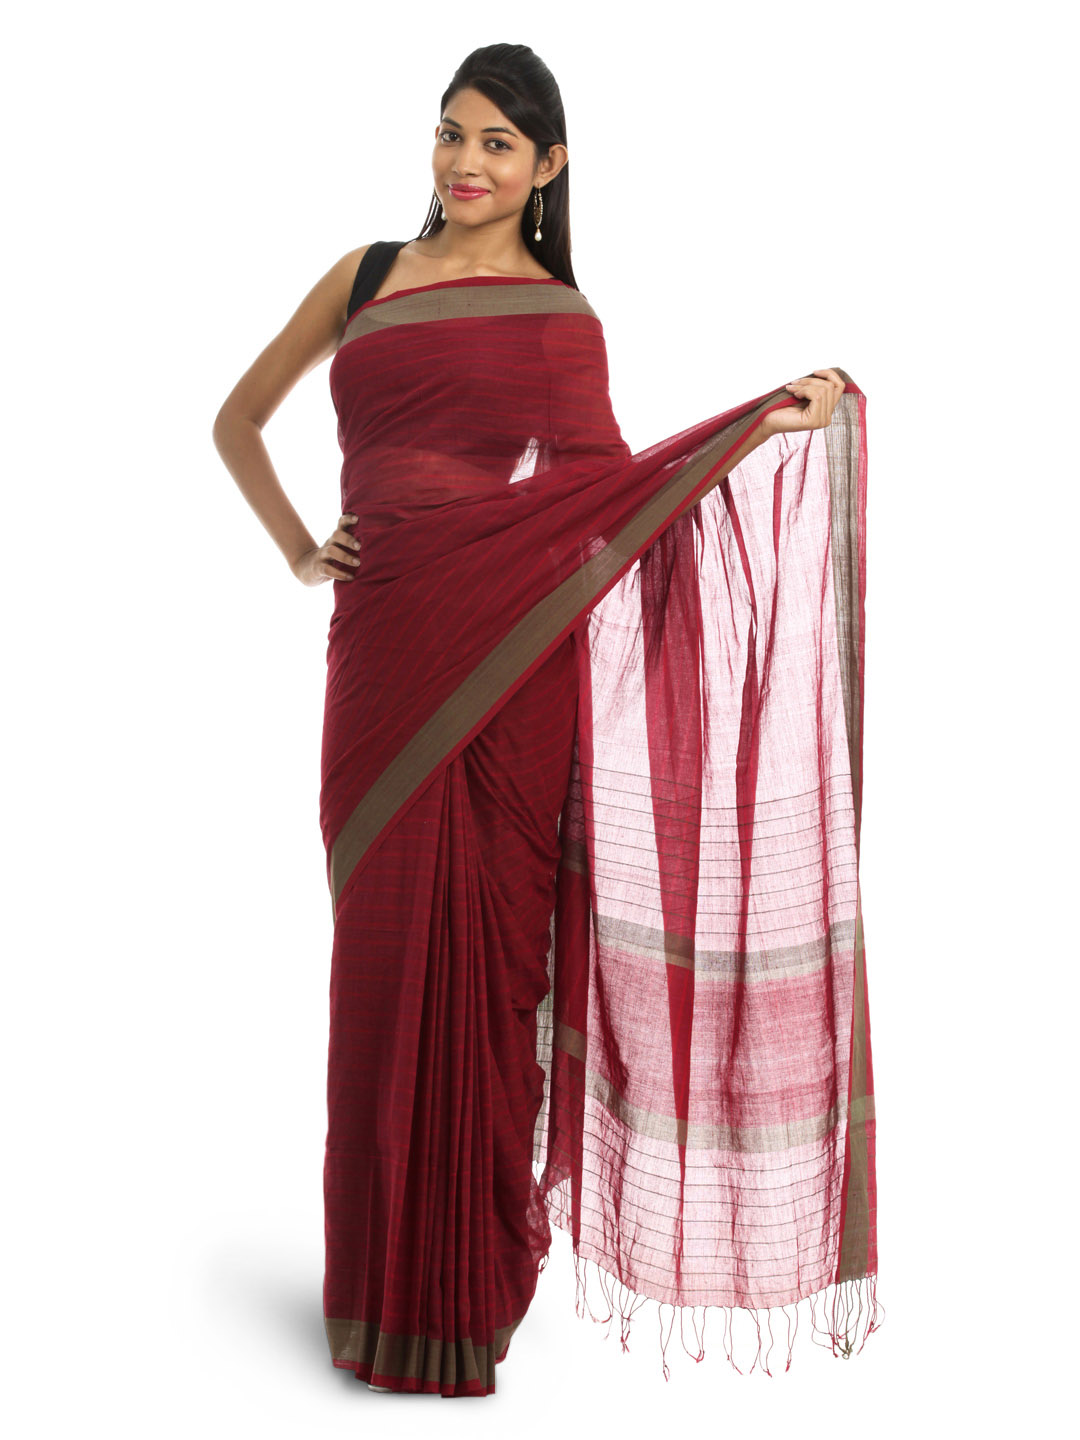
Fabindia Red Self-Striped Saree
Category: Apparel / Saree / Sarees
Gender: Women
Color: Red
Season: Summer 2012
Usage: Ethnic